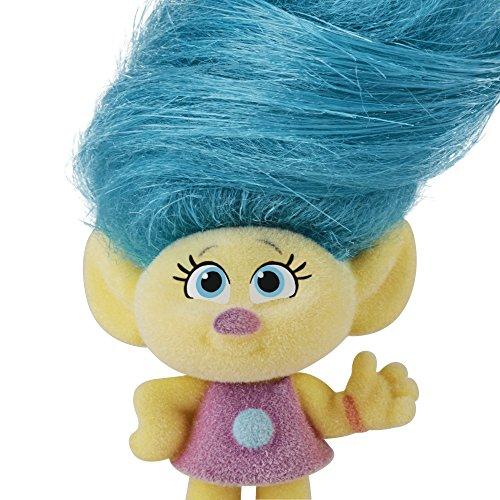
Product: DREAMWORKS TROLLS Hair Raising Tiny Smidge
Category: Toys & Games | Dolls & Accessories | Dolls
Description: Decorate hair with 5 Fuzzy Flair pieces.
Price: $4.09
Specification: ProductDimensions:2x7x9inches|ItemWeight:3.2ounces|ShippingWeight:4ounces(Viewshippingratesandpolicies)|DomesticShipping:ItemcanbeshippedwithinU.S.|InternationalShipping:ThisitemcanbeshippedtoselectcountriesoutsideoftheU.S.LearnMore|ASIN:B01NAXIBAE|Itemmodelnumber:C1302|Manufacturerrecommendedage:4yearsandup